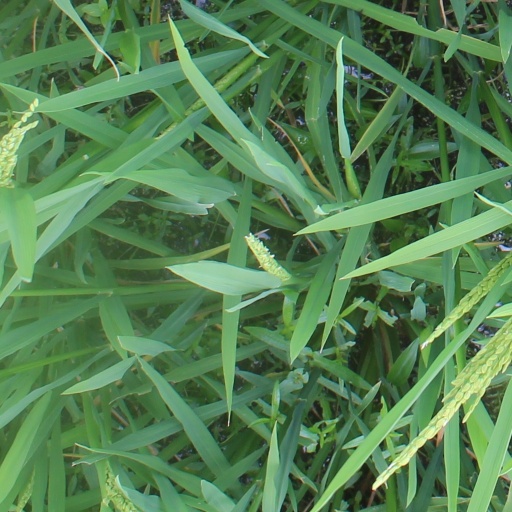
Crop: rice